Christine Labrie

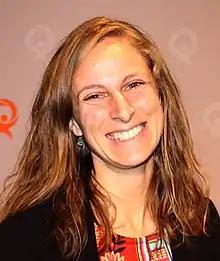
Christine Labrie in December 2018

Christine Labrie (born September 28, 1987) is a Canadian politician, historian, and teacher. She was elected to the National Assembly of Quebec in the 2018 provincial election and represents the electoral district of Sherbrooke as a member of Québec solidaire.